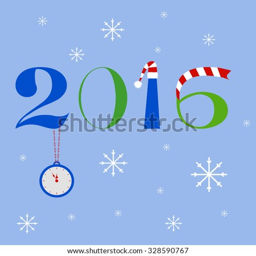
new year text design with clock on a chain , hat and striped scarf